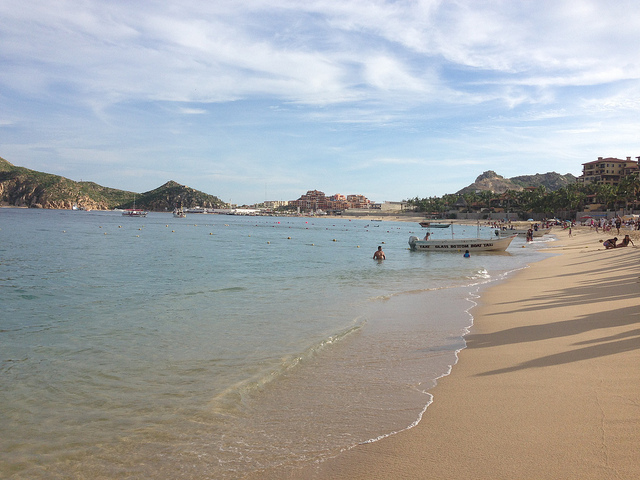
People in the water at the ocean and a boat

A boat sitting near a shoreline with several people on a beach.

A boat is in the water at a beach.